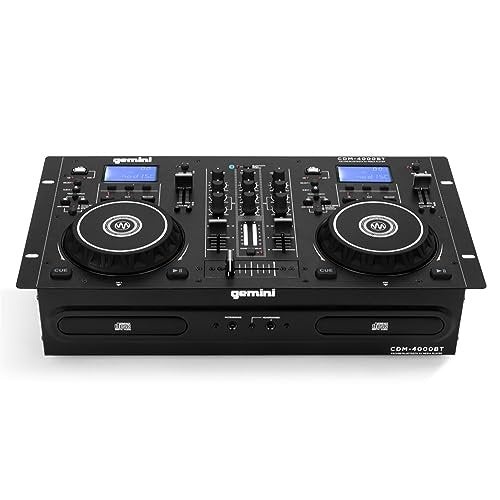
Gemini CDM-4000BT Dual CD USB DJ Player with Bluetooth Streaming
Step Up Your DJing The CDM-4000BT USB/CD DJ Player is a powerful, cost-effective tool that provides easy-to-use track search and playback features across dual CD decks plus Bluetooth streaming. This standalone player allows you to leave the laptop at home; everything needed to play and mix is onboard. Combining powerful functionality with affordability, the CDM-4000 offers a versatile, all-in-one solution for mobile DJ rigs, club, and bar installations.
Brand: Sound Technology
Category: Electronics > Audio > DJ & Specialty Audio > DJ CD Players